Harmoko

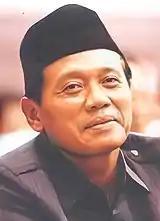
Harmoko, date unknown

After graduating from Journalistic school in Jakarta, he worked as a journalist and cartoonist at the "Harian Merdeka" (Merdeka Daily) newspaper, until 1962, when he left to work for the "Berita Merdeka" (Merdeka Magazine). In 1964, he left "Berita Merdeka", and went to work at the "Harian Angkatan Bersenjata" (Armed Forces Daily). He continued his journalistic career at the API Daily in 1965, before serving as the editor-in-chief of the Javanese-language magazine, "Merdiko". In the following year, he became the head of the "Harian Mimbar Kita" newspaper.